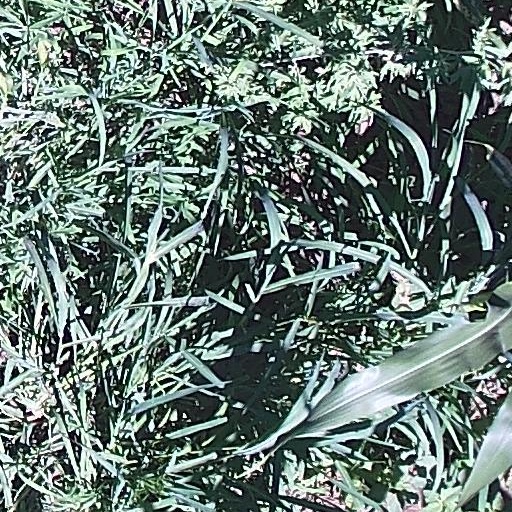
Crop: maize; corn